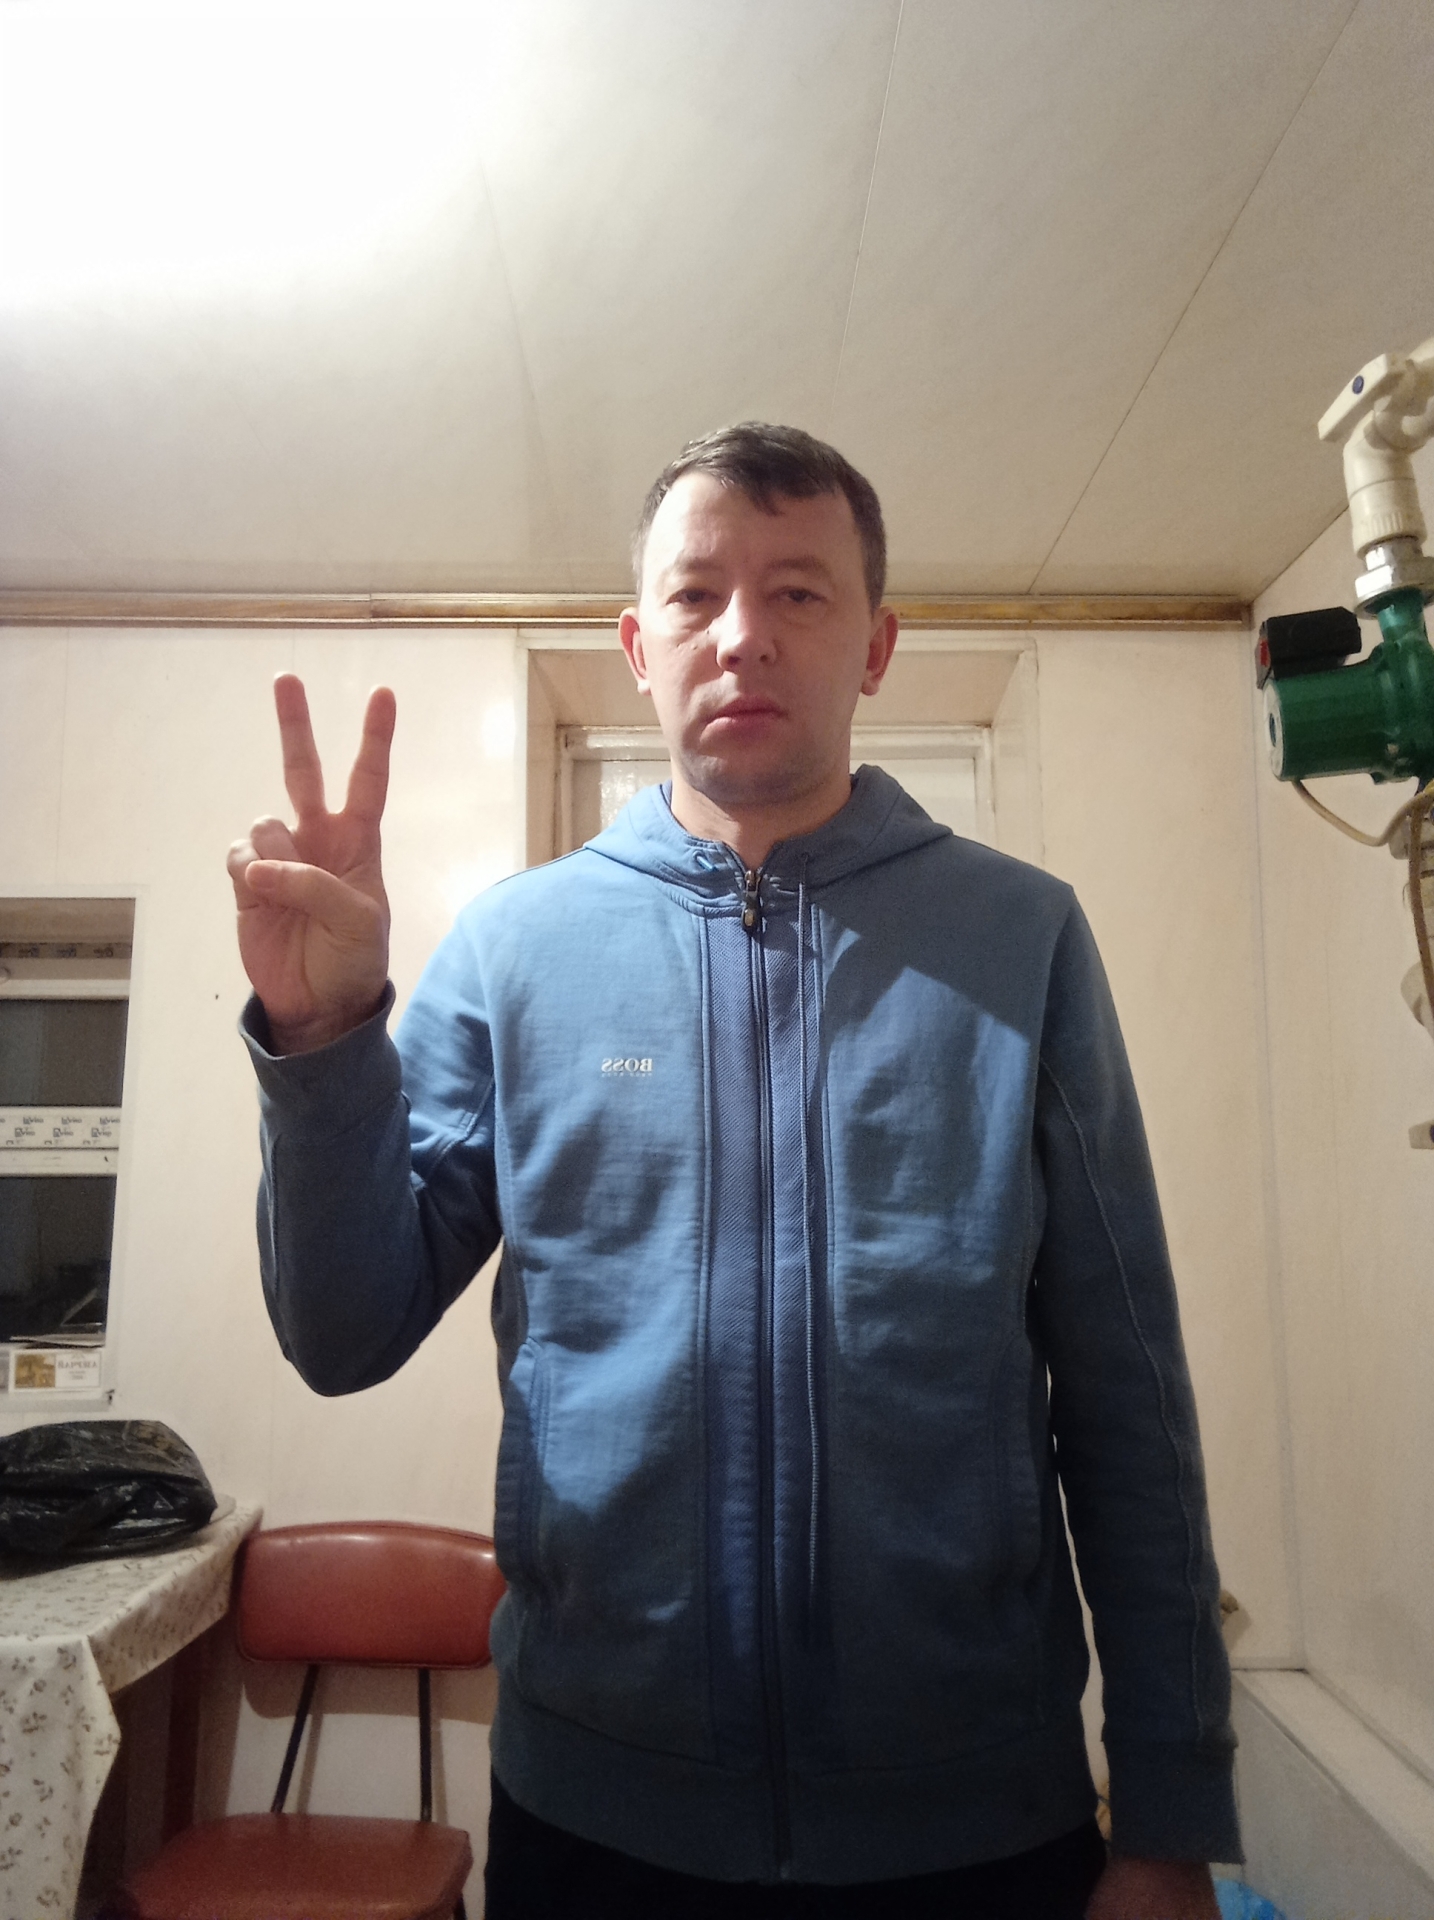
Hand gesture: peace